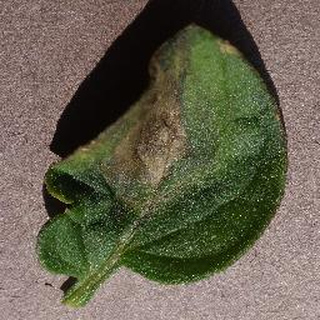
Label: tomato_late_blight